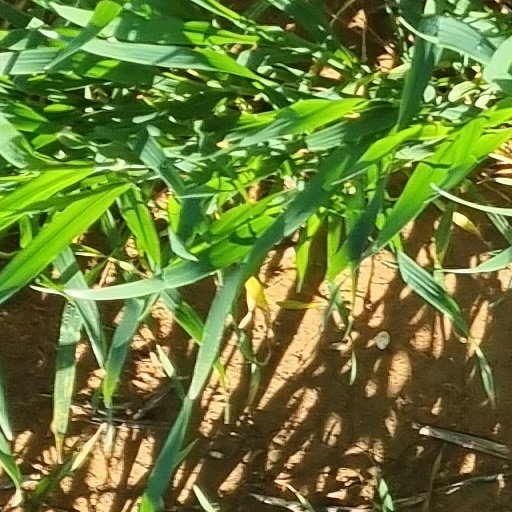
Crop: wheat